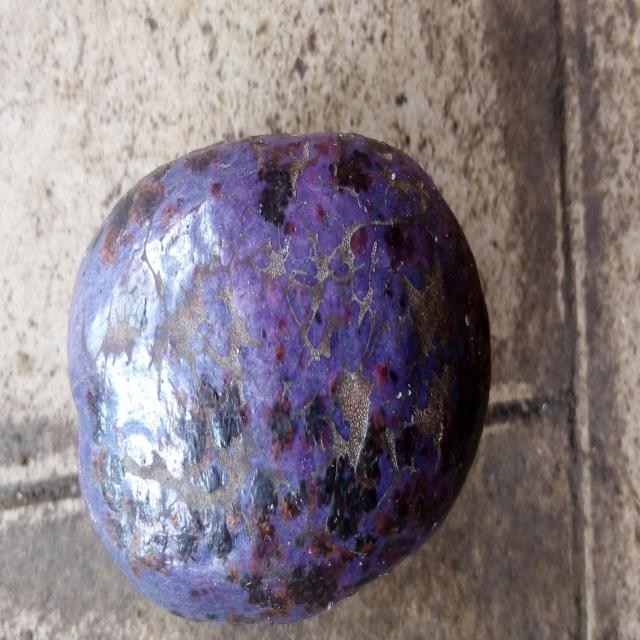
Plum grade: unaffected